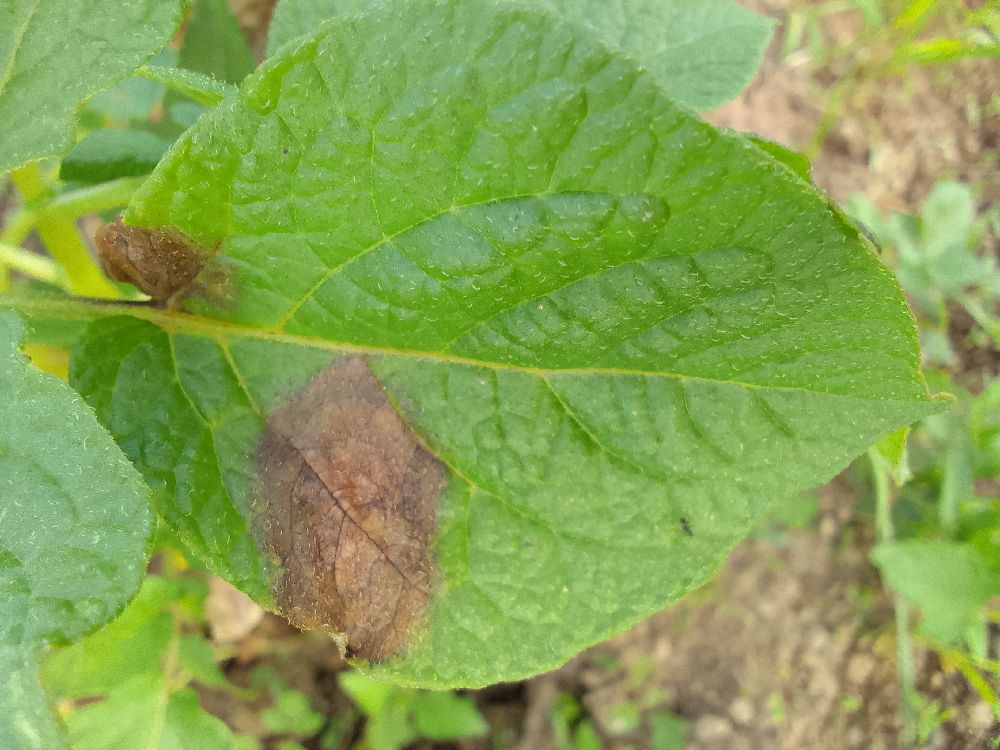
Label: Late blight